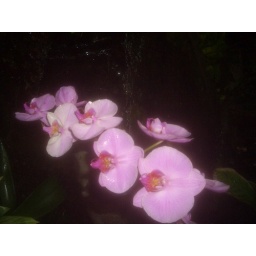
These flowers were growing alongside the cocoa plants in the greenhouse.